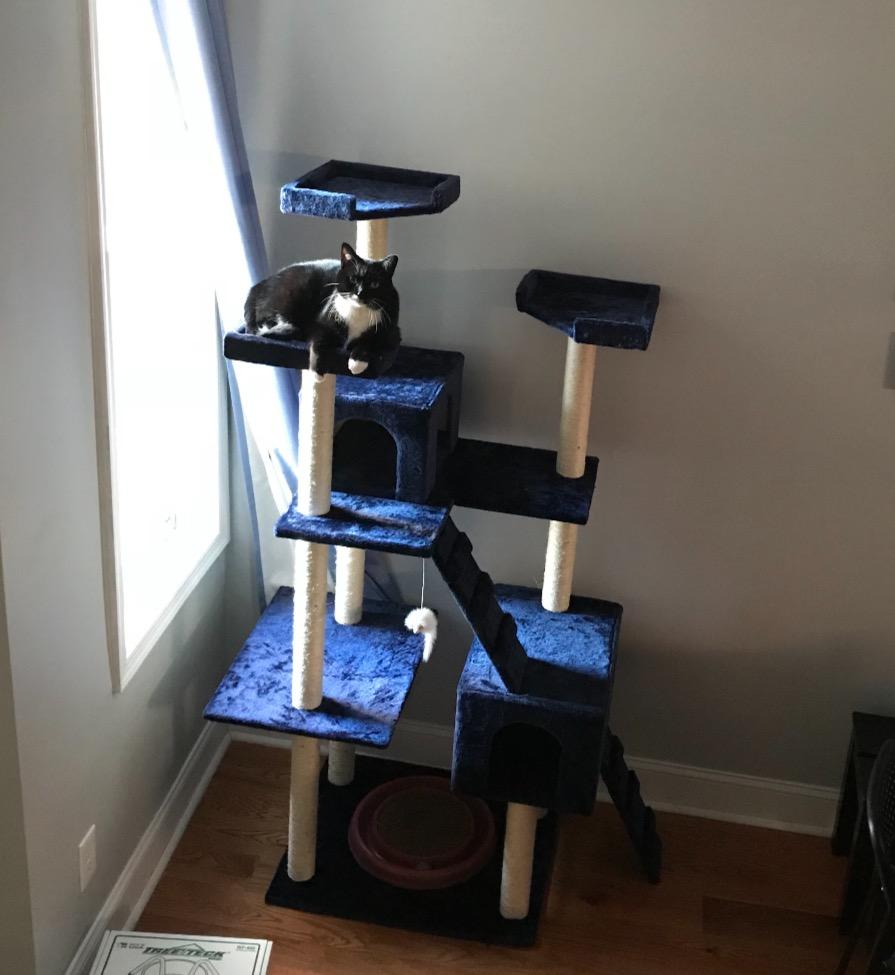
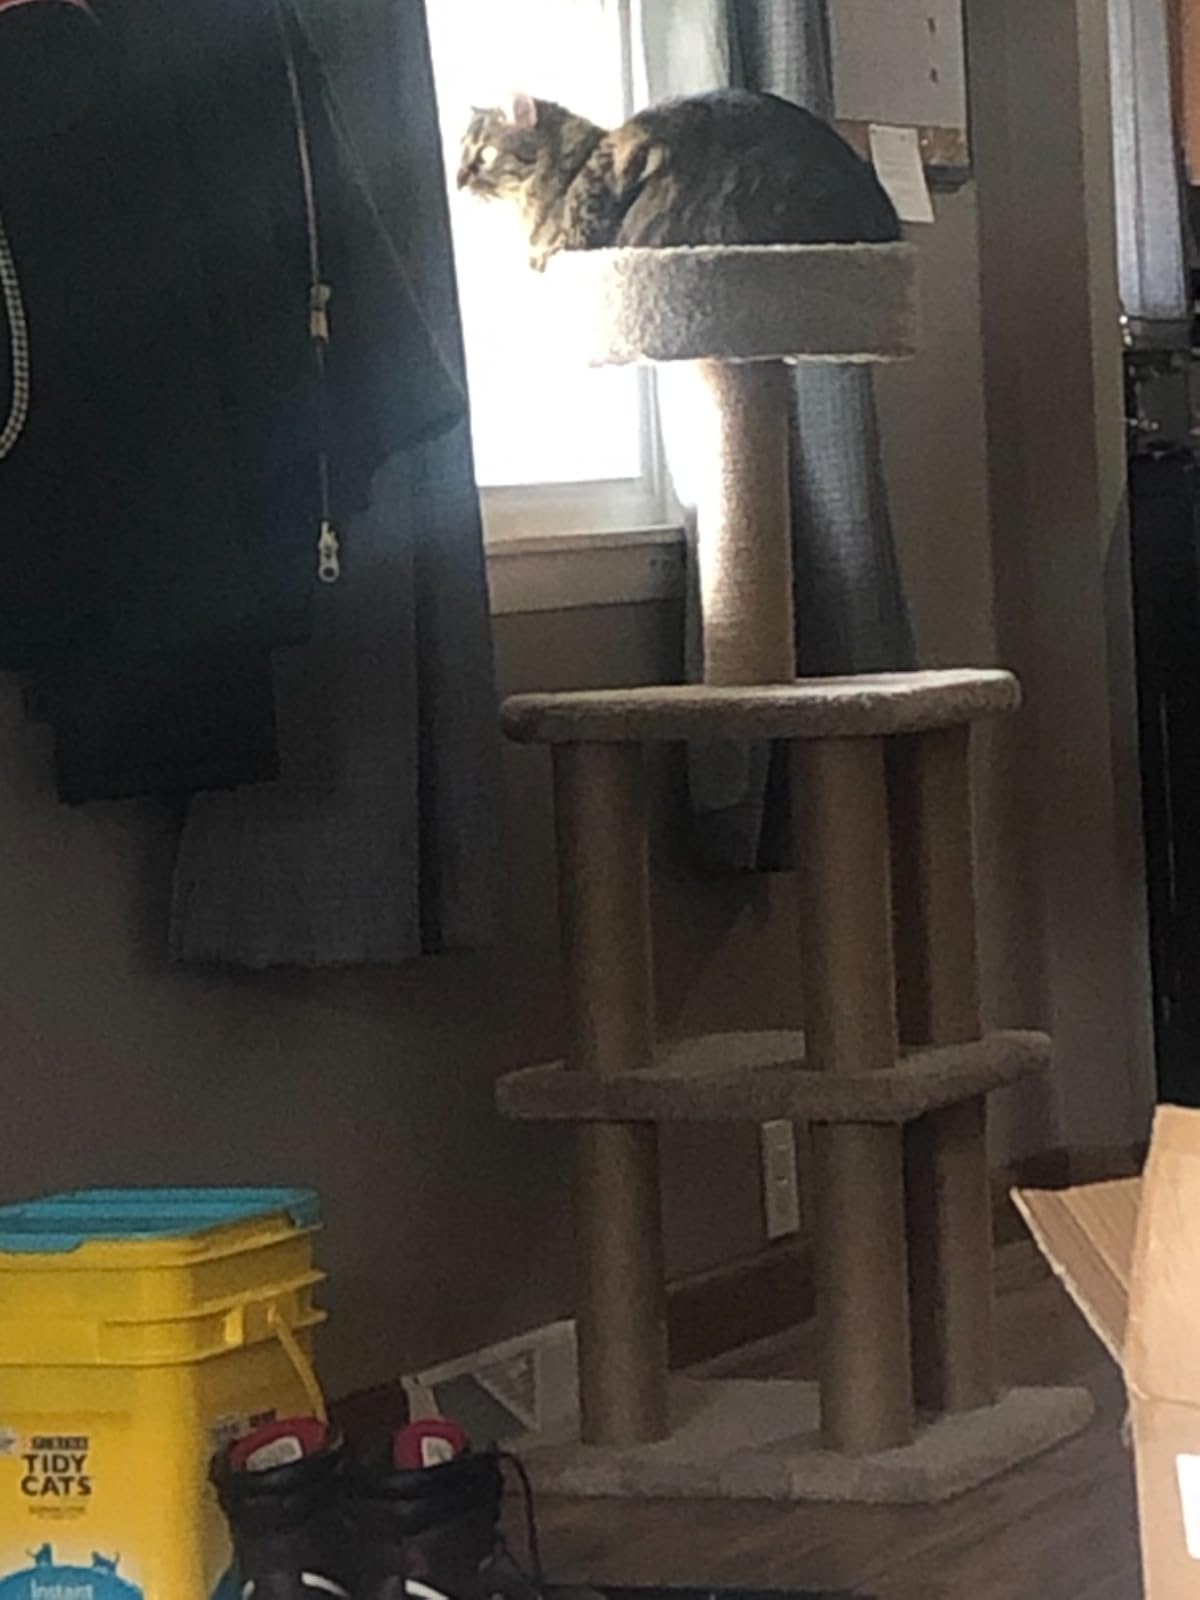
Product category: items_cat tree
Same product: no